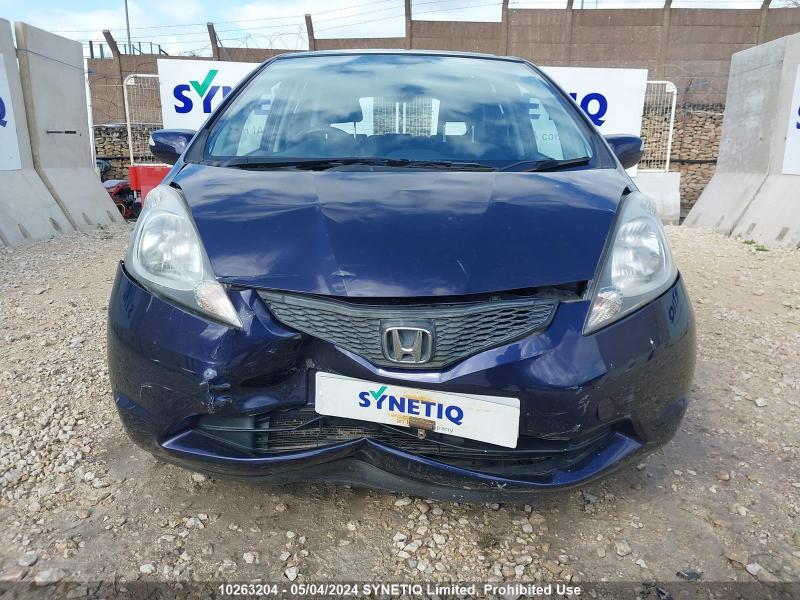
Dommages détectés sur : plaque d'immatriculation avant, pare-choc avant, feu avant droit, feu avant gauche, capot, aile avant droite, aile avant gauche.
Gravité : majeur